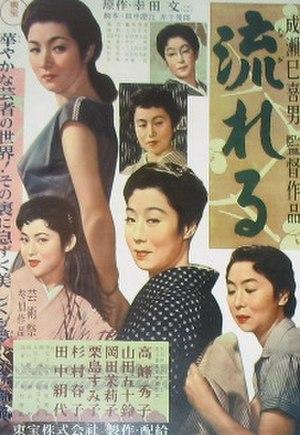
Au gré du courant est un film japonais réalisé par Mikio Naruse et sorti en 1956. Le film est une adaptation d'un roman d'Aya Kōda.